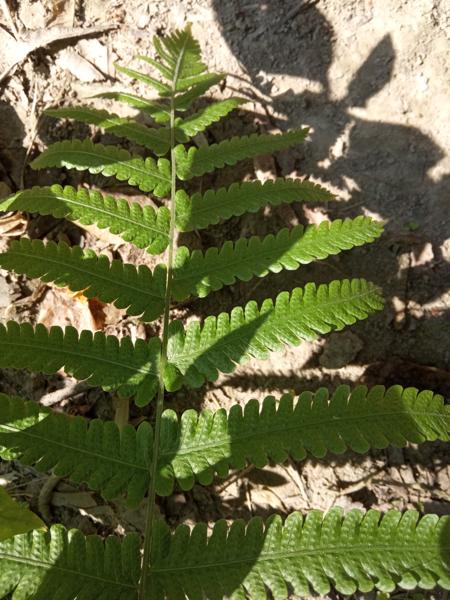
Weed species: Pteris vittata